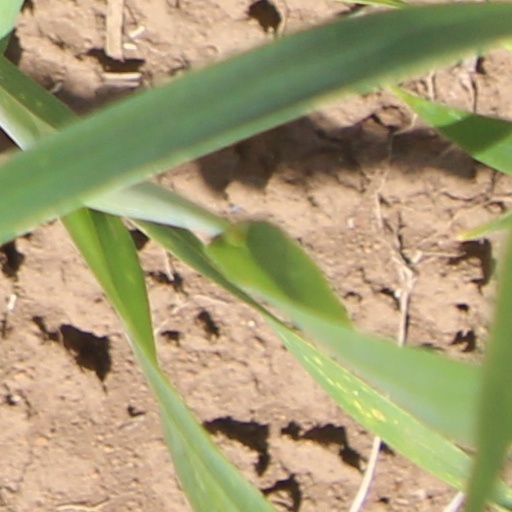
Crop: wheat